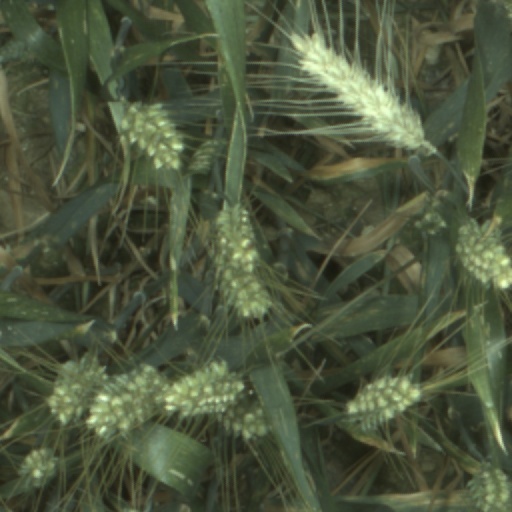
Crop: wheat